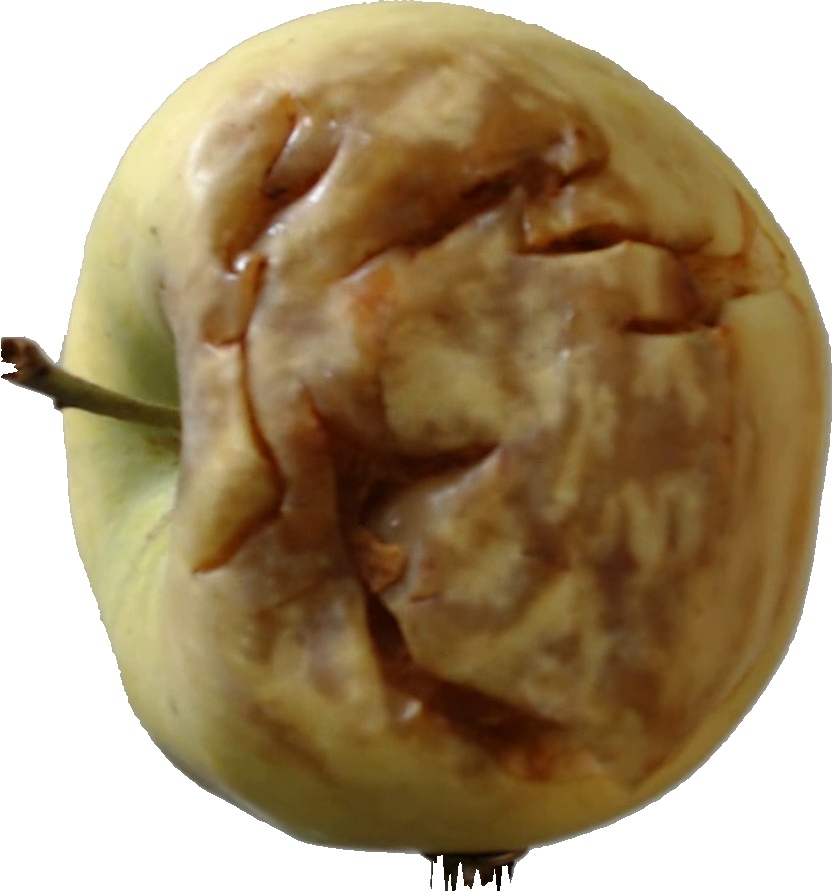
Label: apple_hit_1